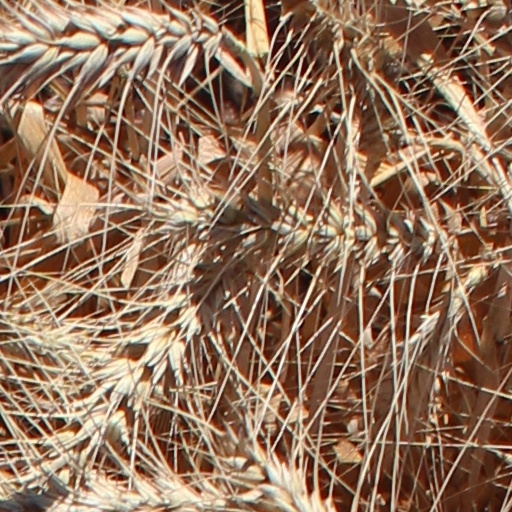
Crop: wheat